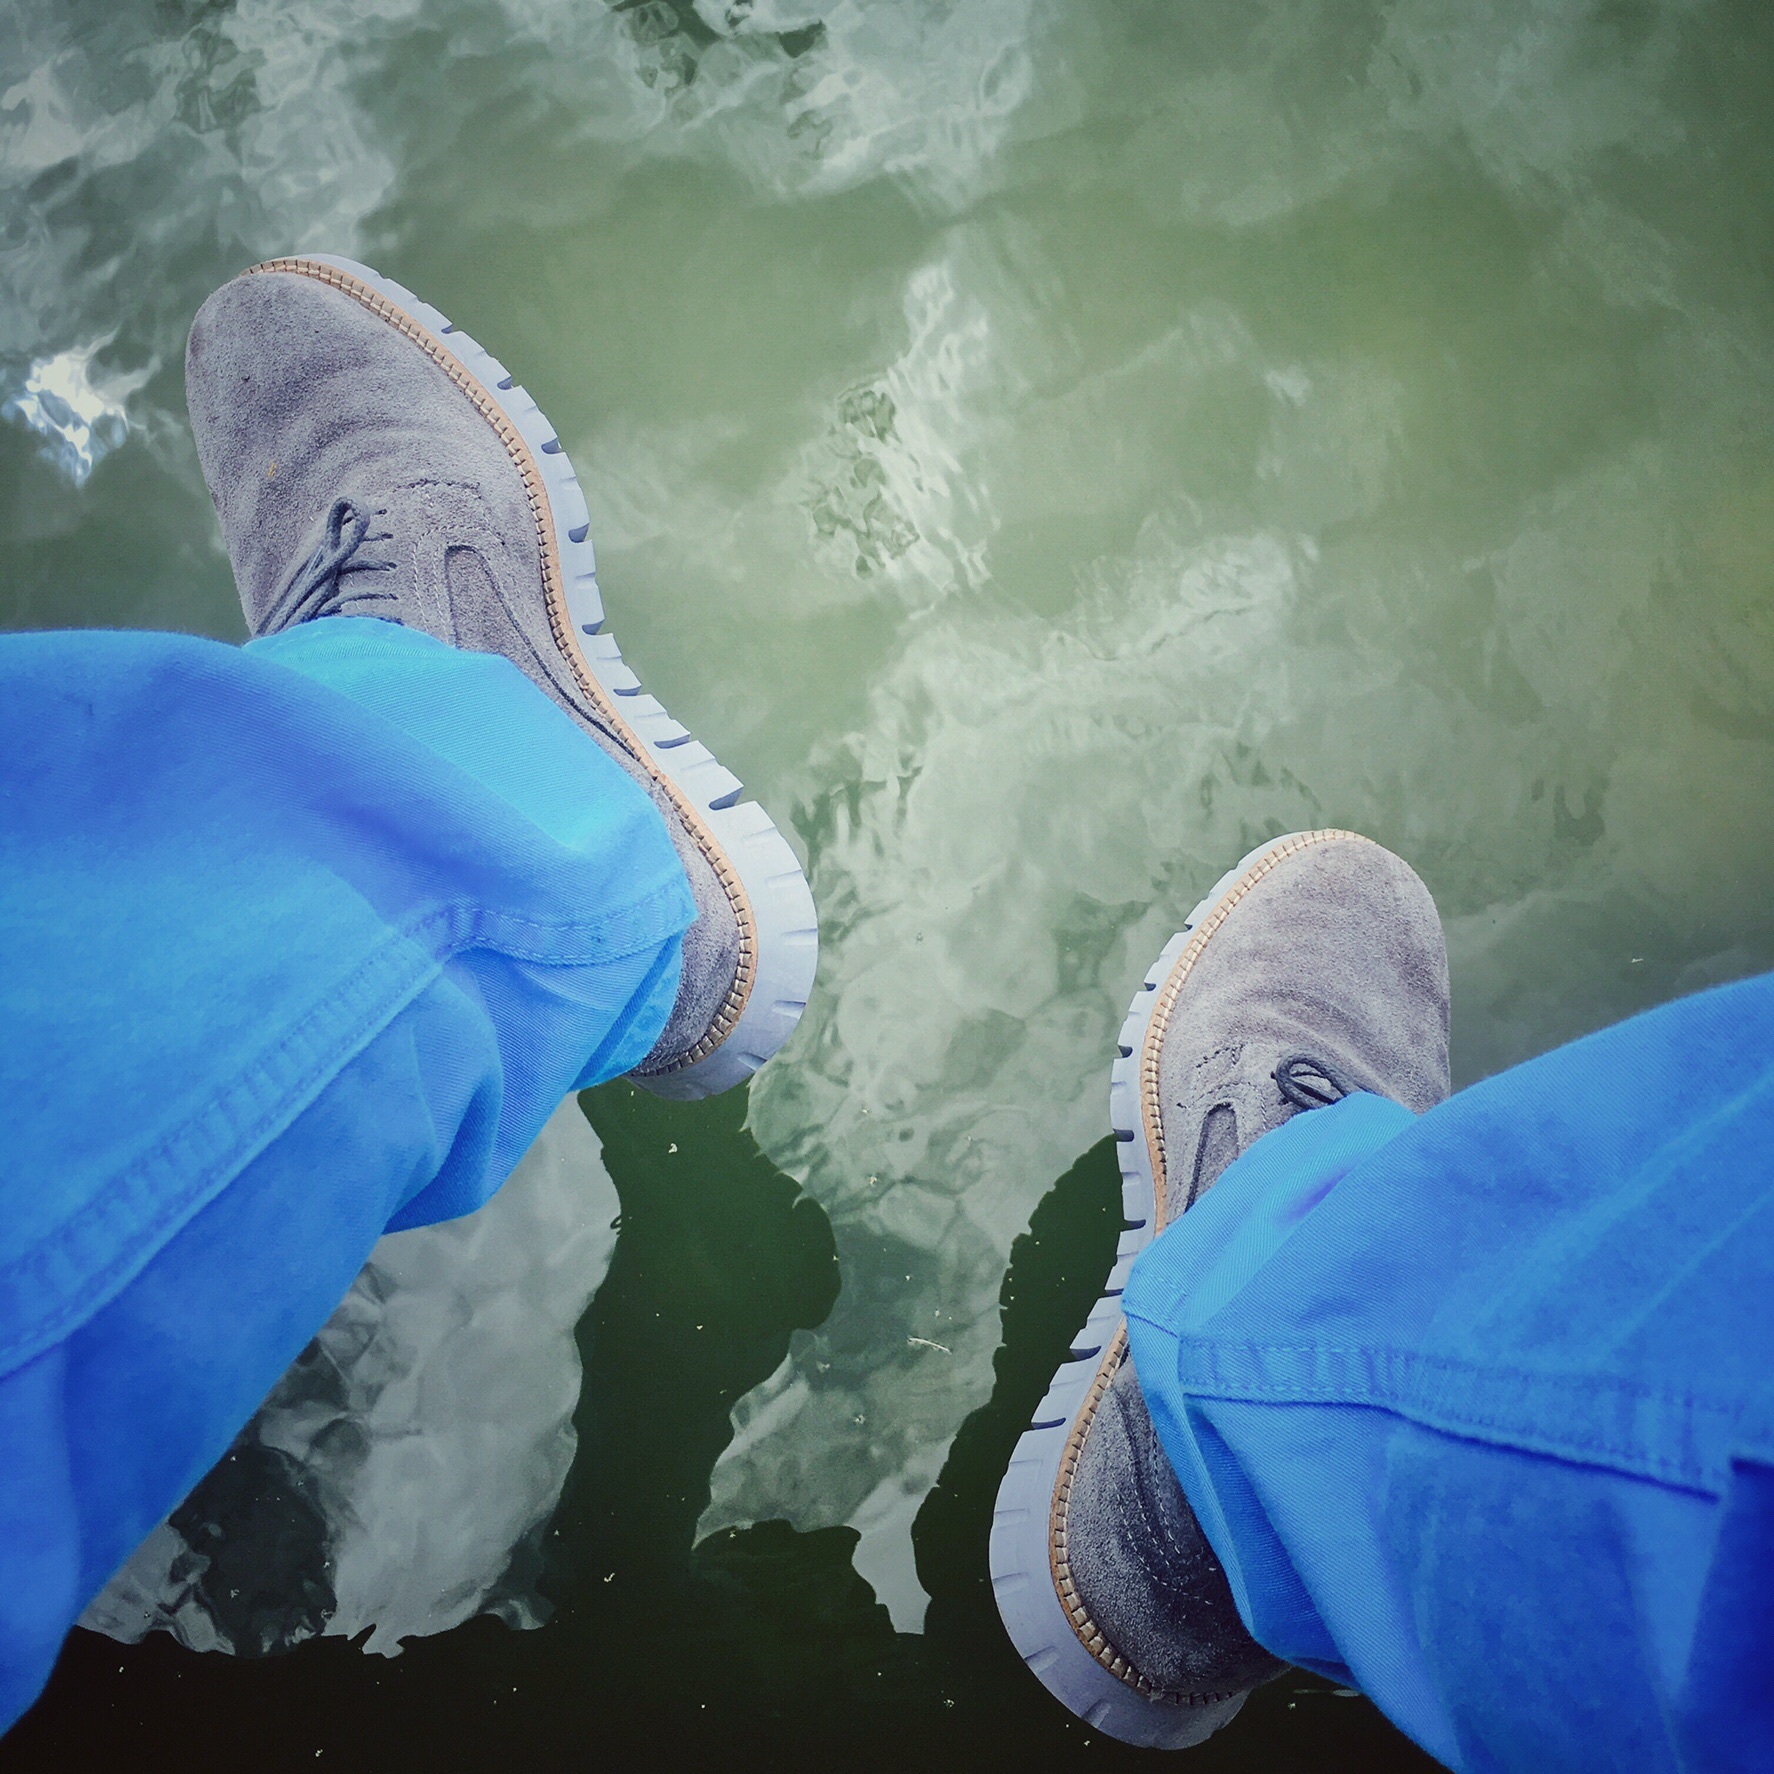
sea, water, ocean, wave, underwater, biology, blue, extreme sport, water sport, marine biology